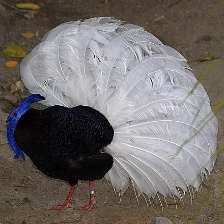
Species: BULWERS PHEASANT
Scientific name: LOPHURA BULWERI